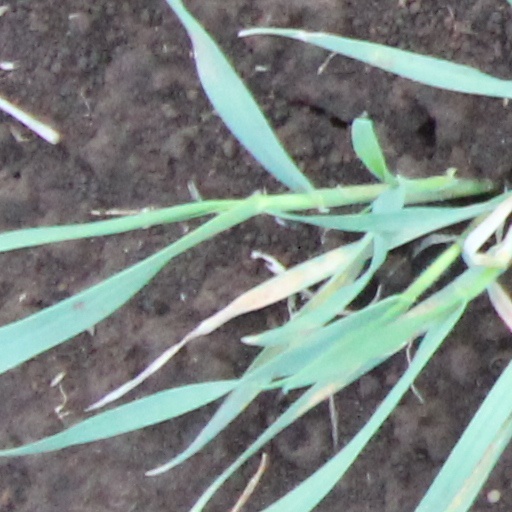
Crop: wheat